Sport of athletics

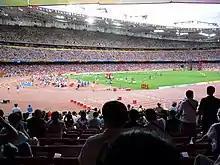
The athletics competition underway at the main stadium of the 2008 Summer Olympics

Athletics competitions can be broadly divided into three types: international championships, national championships, and annual meetings and races. Athletics at international championships, or Games, represent the pinnacle of competition within the sport, and they are contested between athletes representing their country or region. The organisation of these competitions is usually overseen by either a world, continental, or regional athletics governing body. Athletes gain entry into these competitions by earning selection from their national athletics governing body, which is generally done by assessing athletes via their past achievements or performances at a national selection event. National championships are annual competitions endorsed by a national governing body which serve the purpose of deciding the country's best athlete in each event. Annual one-day meetings and races form the most basic level of competition and are the most common format of athletics contests. These events are often invitational and are organised by sports organisations, sports promoters, or other institutions.